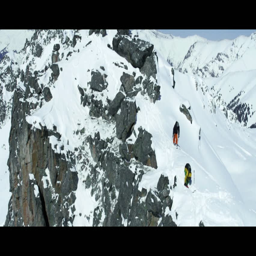
aerial of freestyle skier on top of a snow covered mountain